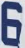
Number: 6